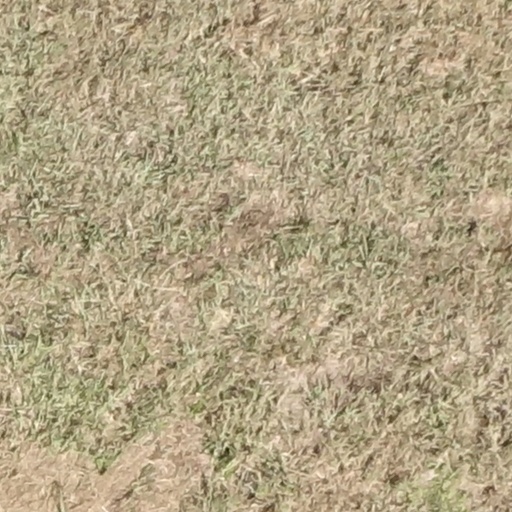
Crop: sorghum